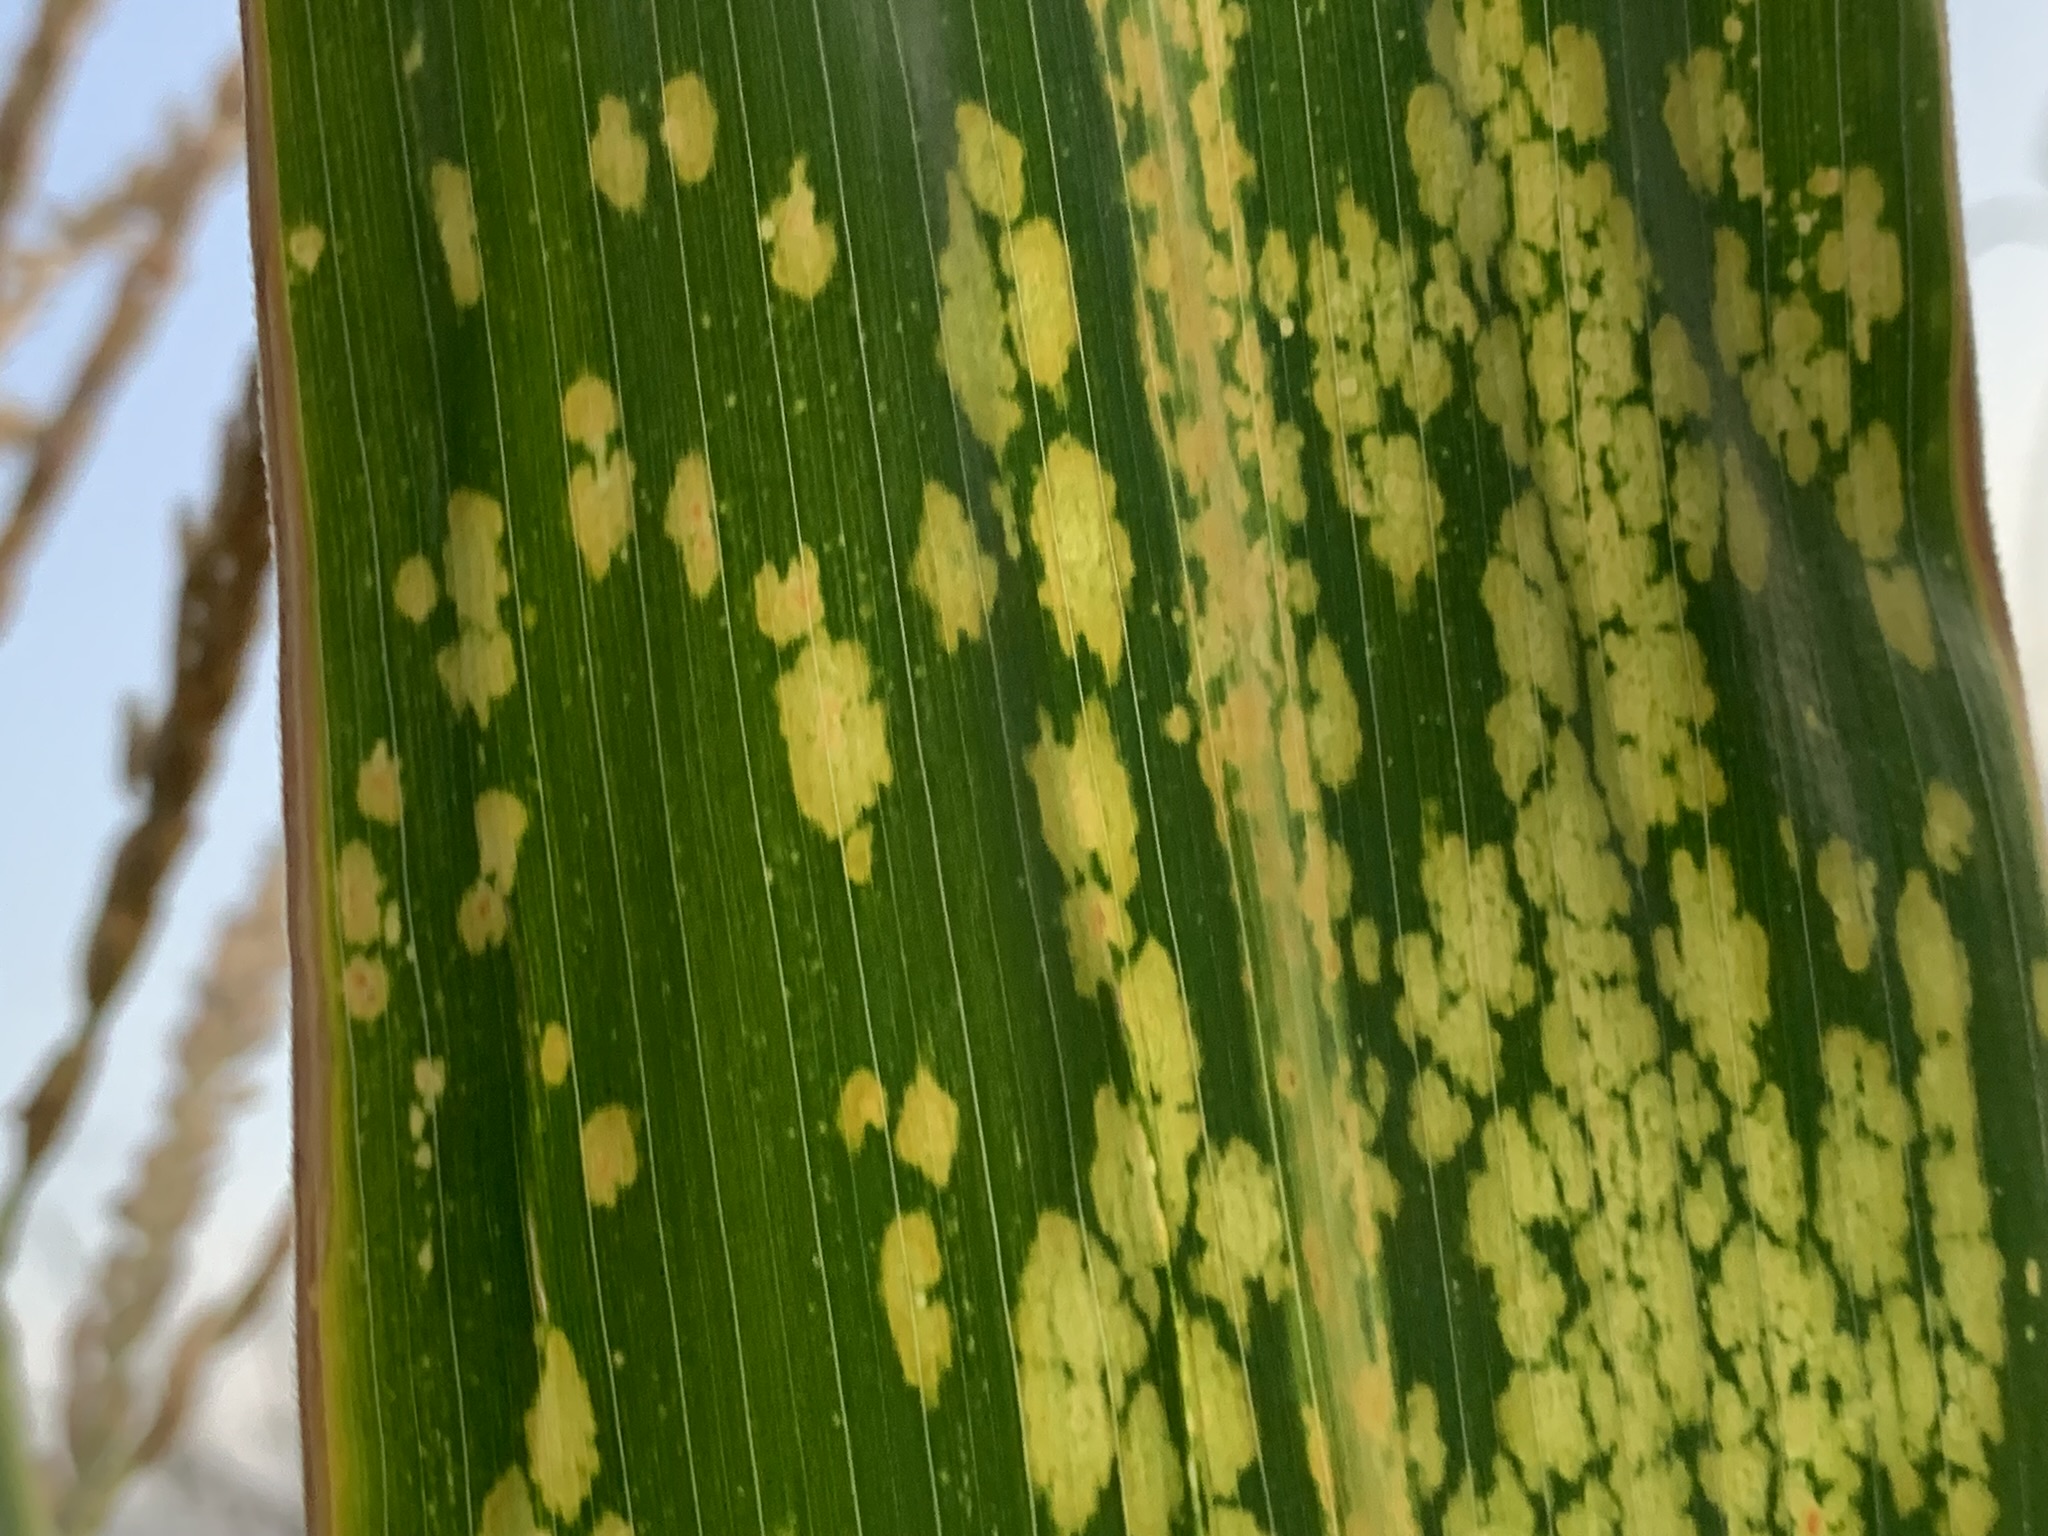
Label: MLN